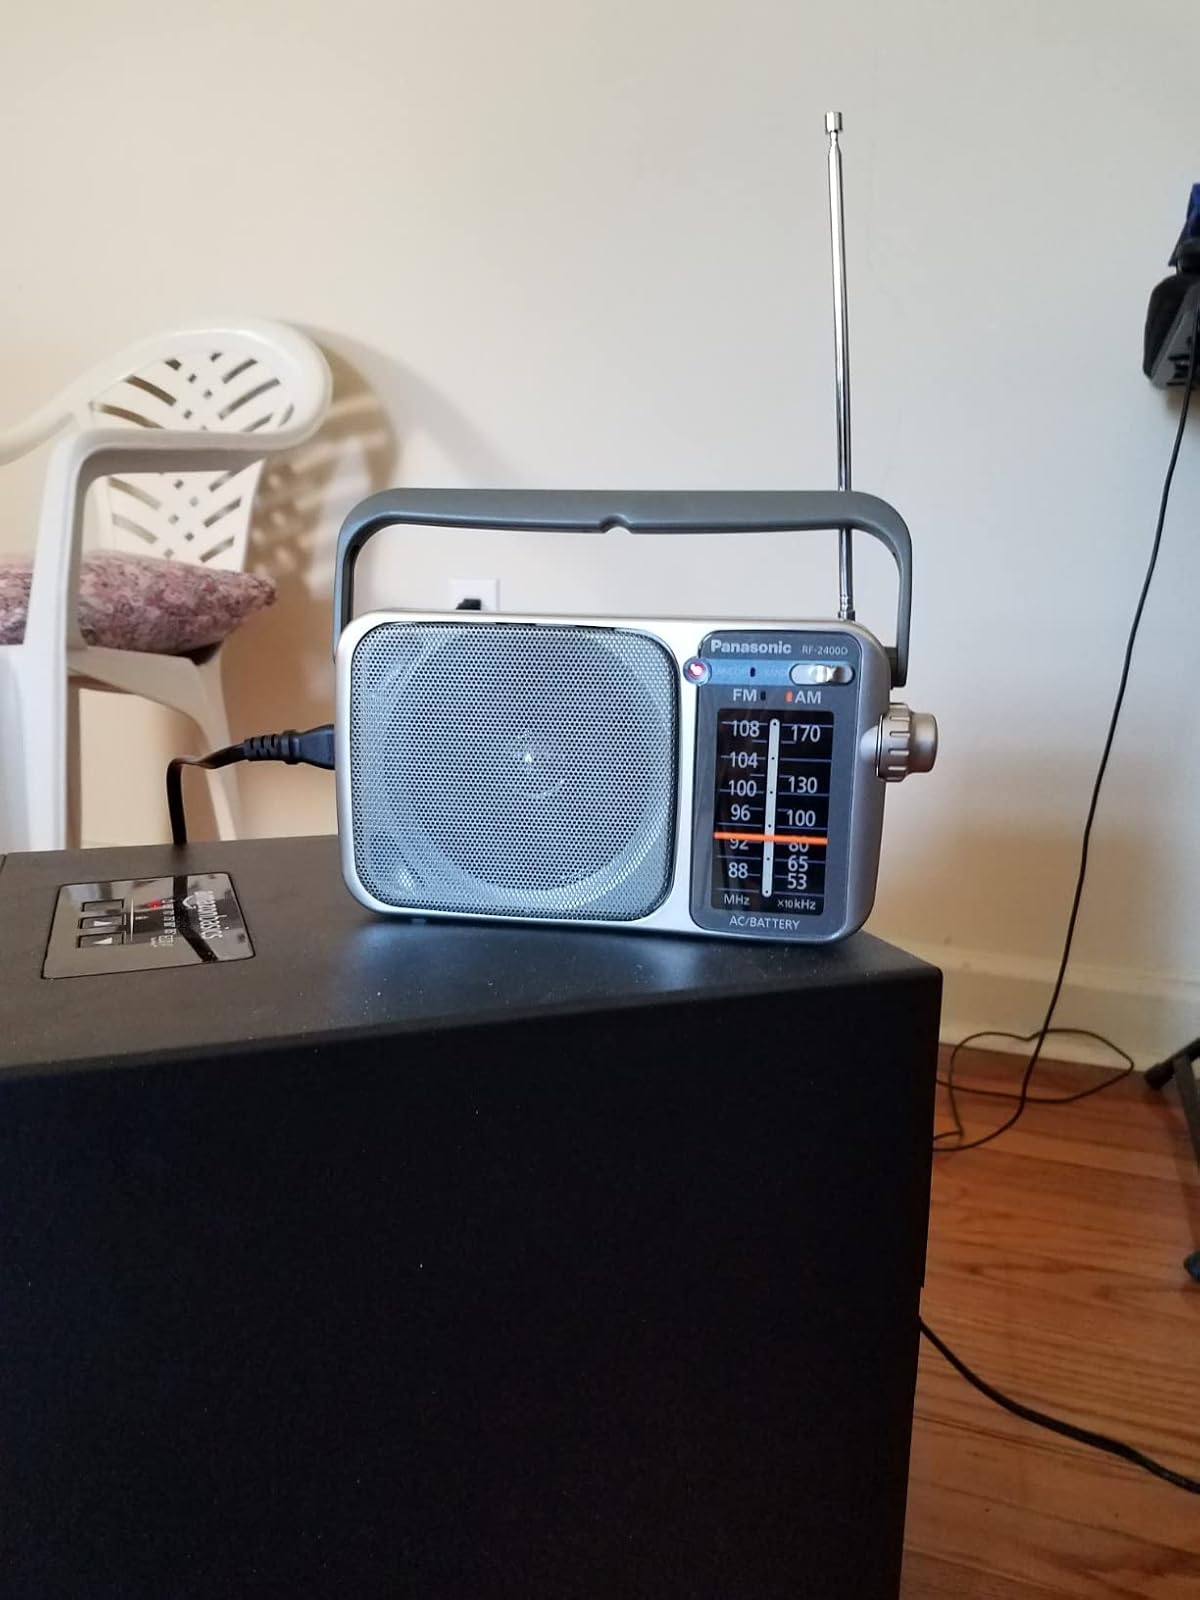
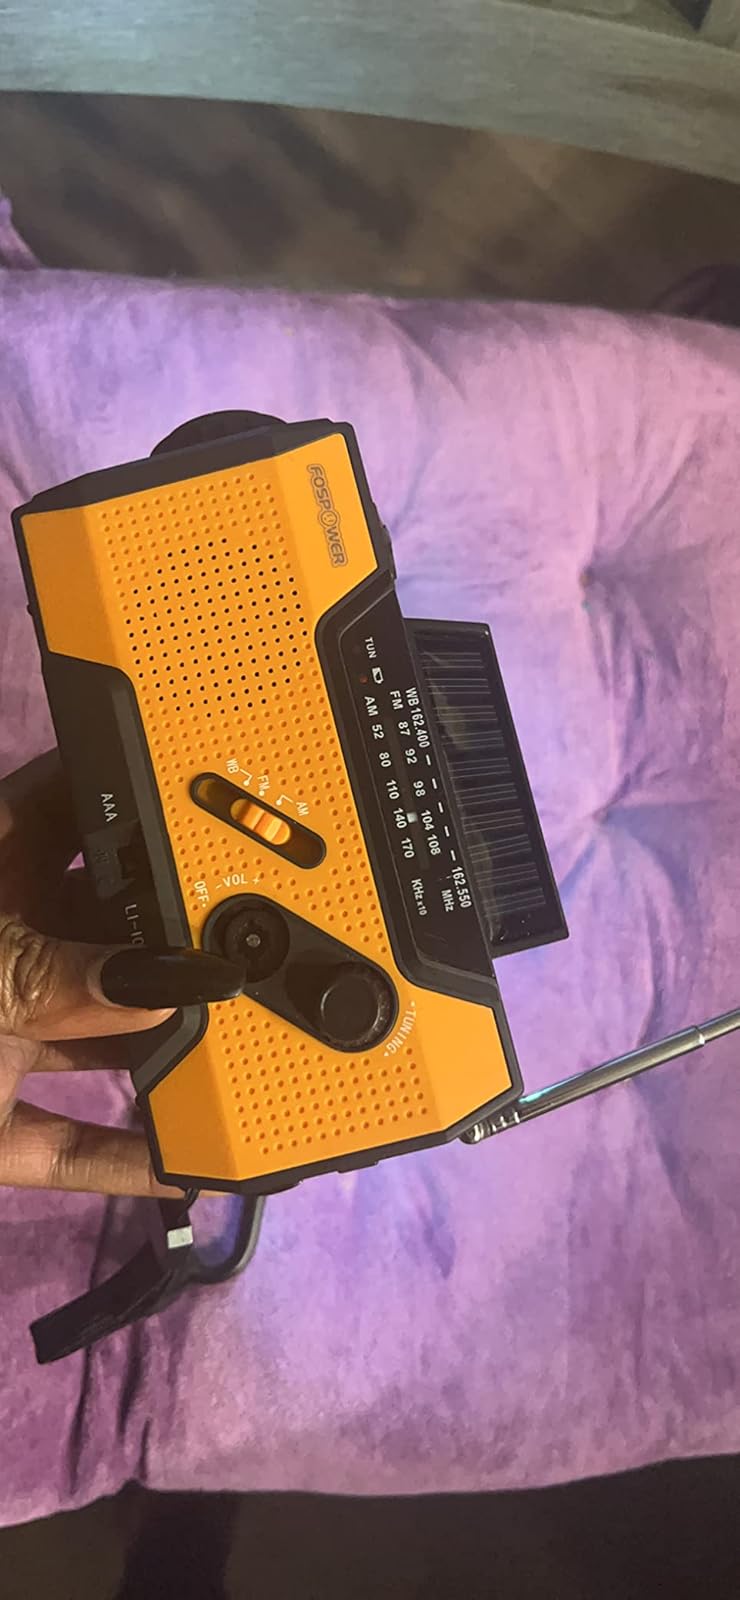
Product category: radio
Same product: no